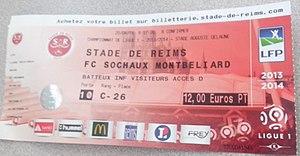
Billet de match Reims - FCSM saison 2013 - 2014
La préparation de la 66ᵉ saison du FCSM parmi l’élite, un record pour la Ligue 1, débute le 1ᵉʳ juillet 2013 sous les ordres d’Éric Hély confirmé à son poste d’entraîneur général à l’intersaison.